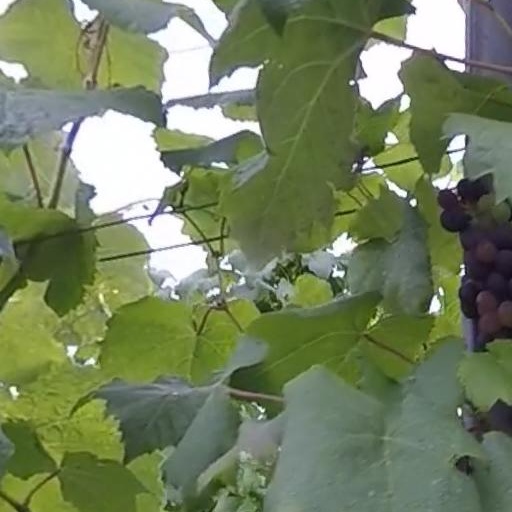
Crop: grape